Udhampur district

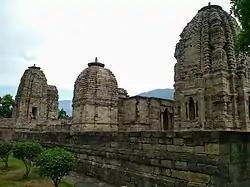
Krimchi Temples ( Pandava Mandir)

Owing to a multitude of shrines and temples, Udhampur is also known as "Devika Nagari" meaning "City of the Goddess". Places of worship located in the district include Aparneshar Temple "(Parvati Janmbhoomi)", Sudh Mahadev "(Shool Panishwar Mahadev)", Babore Temples, Kansar Devta's shrine, Shaankari Devta mandir, Shiv Khori Cave Temple, Bhairav Ghati, Krimchi Temples, Shiv Parvathi Cave shrine, Cairhai, Mutal Pingla Devi shrine, Shri Mata Vaishno Devi shrine, Deva Mayi Maa Temple, and Sheshnag Shrine.